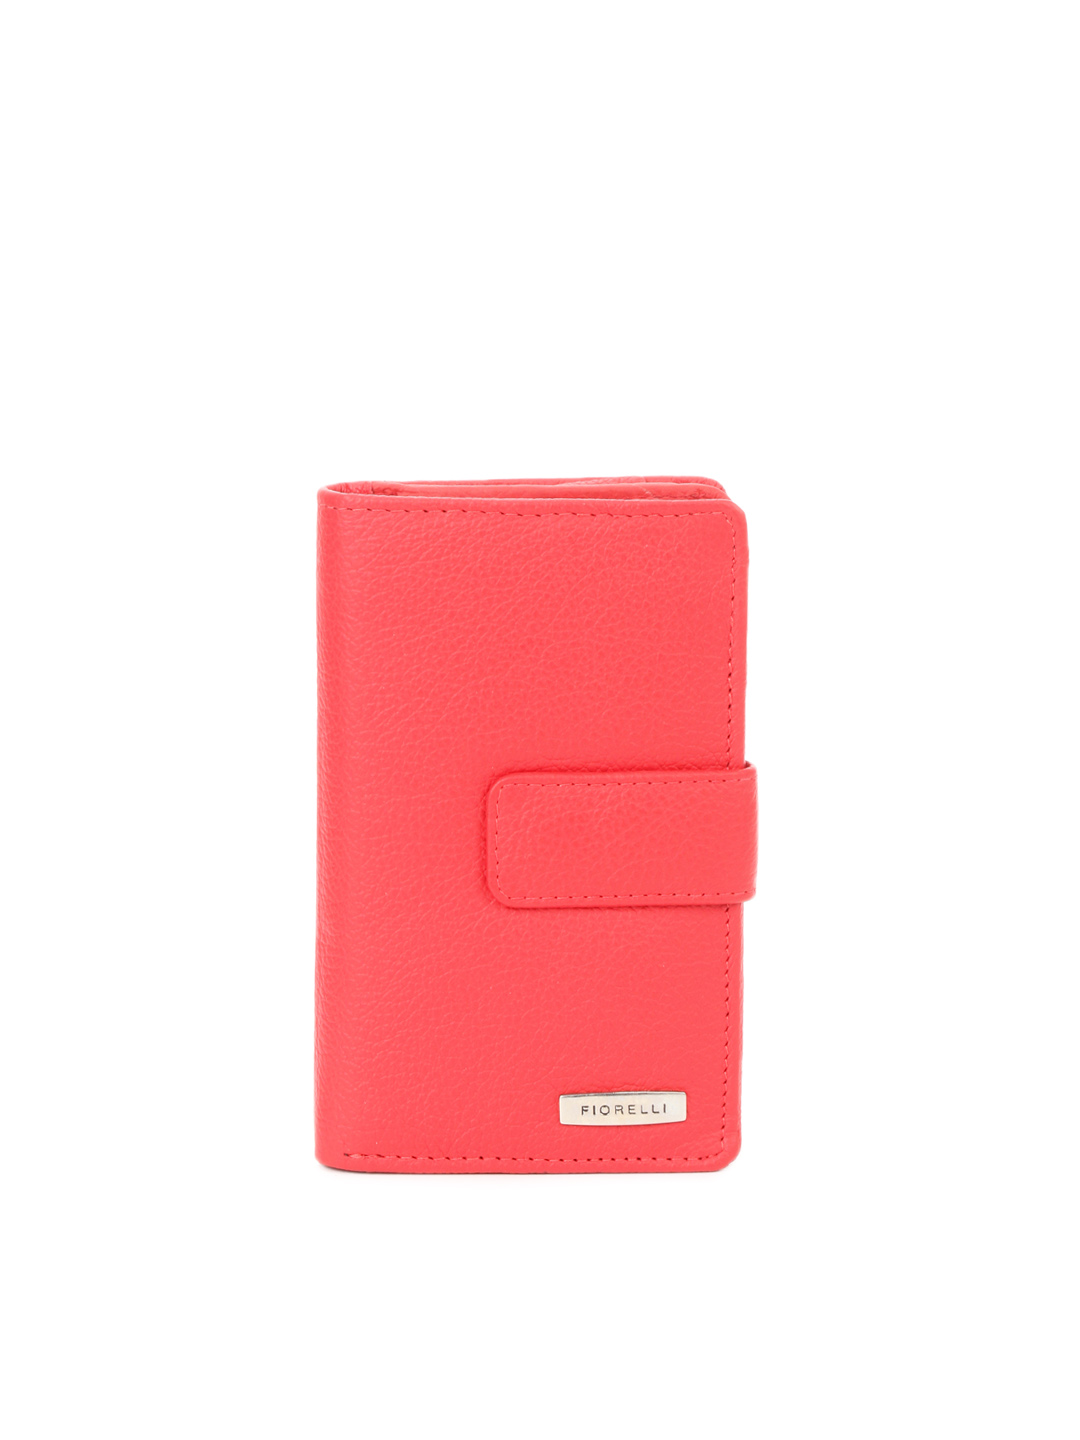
Fiorelli Women Red Wallet
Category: Accessories / Wallets / Wallets
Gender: Women
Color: Red
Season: Fall 2012
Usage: Casual